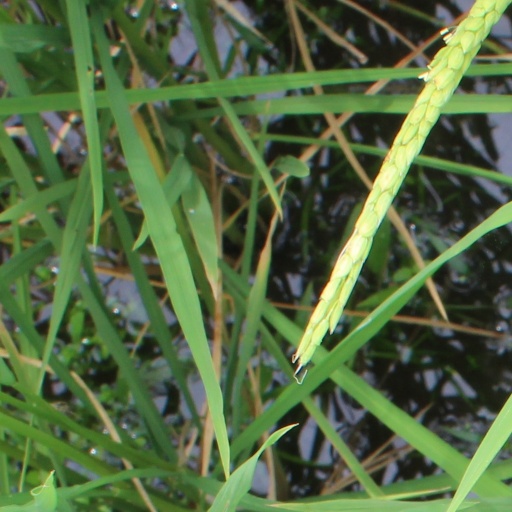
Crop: rice